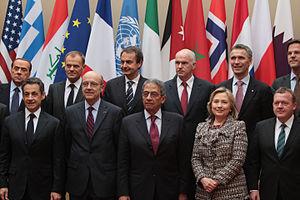
Sommet de Paris pour le soutien au peuple libyen, 19 mars 2011. Ελληνικά: Σύνοδος Κορυφής των Παρισίων για την υποστήριξη του λαού της Λιβύης, 19 Μαρτίου, 2011.